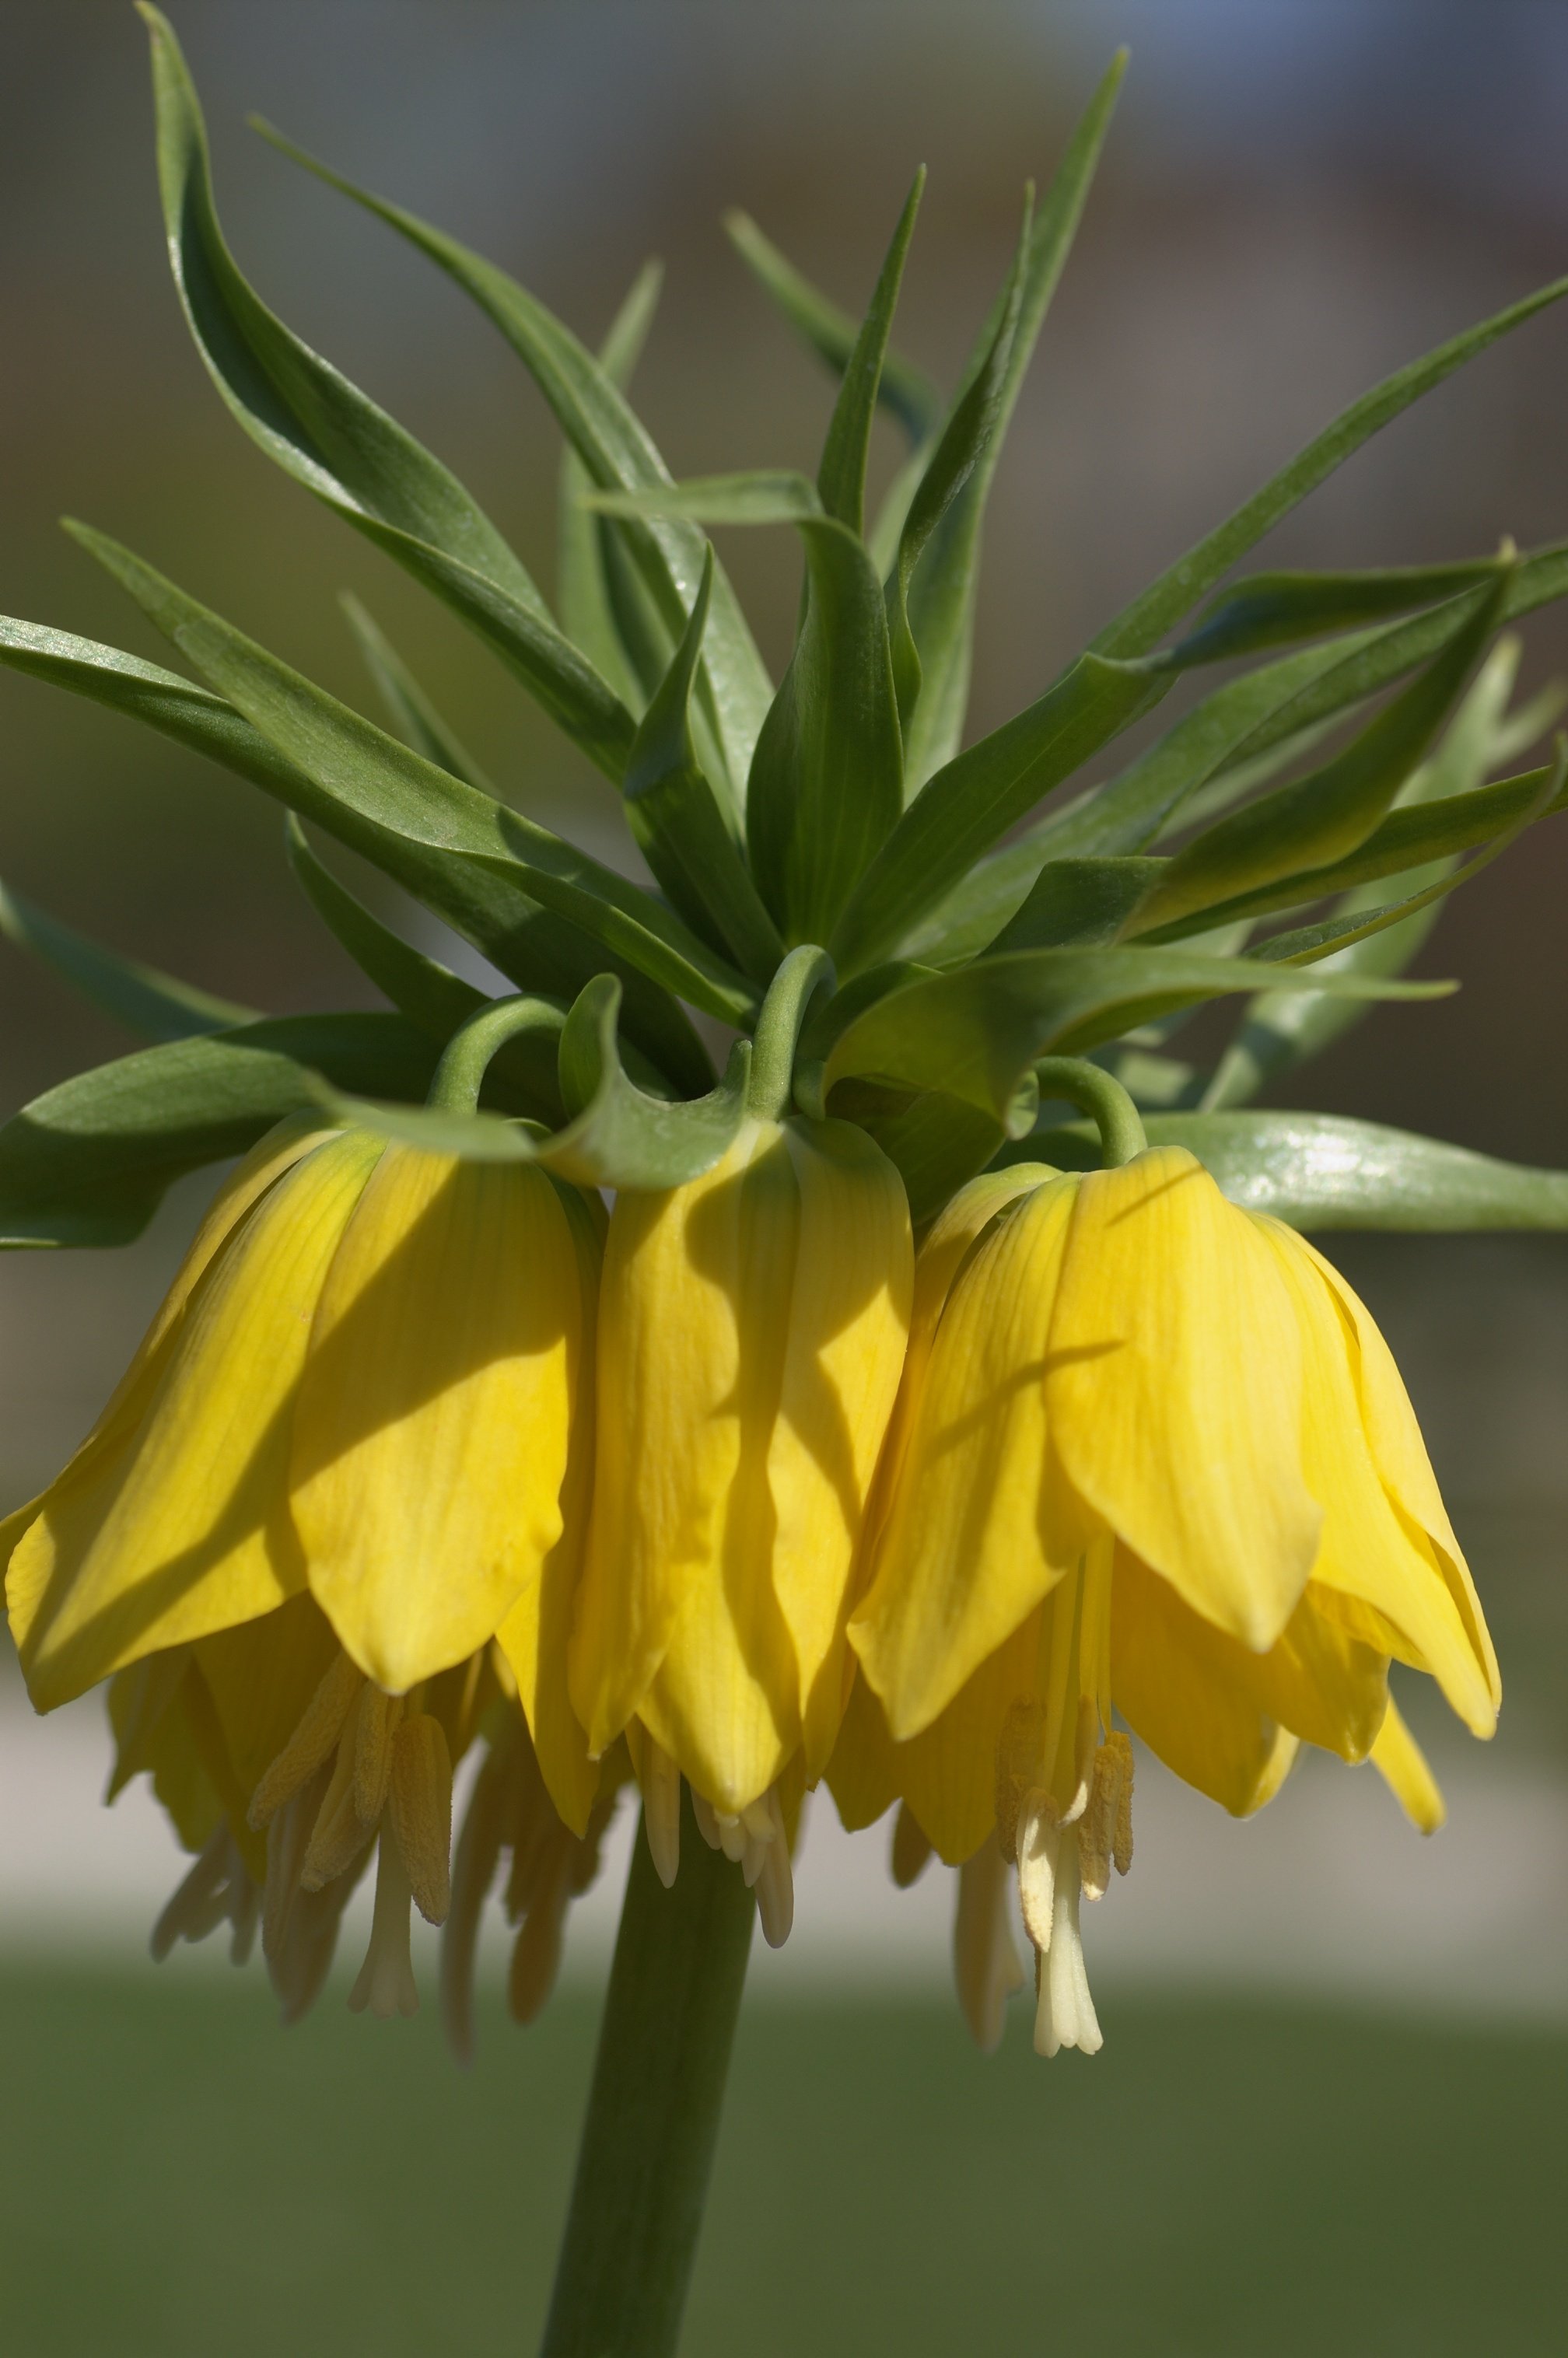
nature, plant, flower, botany, yellow, flora, rawtherapee, germany, deutschland, berlin, pentax, tamron, 90mm, lily, fritillaria, lenstagged, steffenzahn, flowerpicturesnolimits, k100d, justpentax, iamflickr, tamron90, macrophotosnolimits, flowering plant, plant stem, land plant, crown imperial